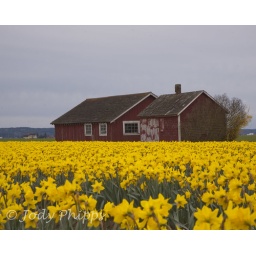
Bright yellow daffodils seem to chase away the dull gray skies over the Skagit Valley on Sunday.